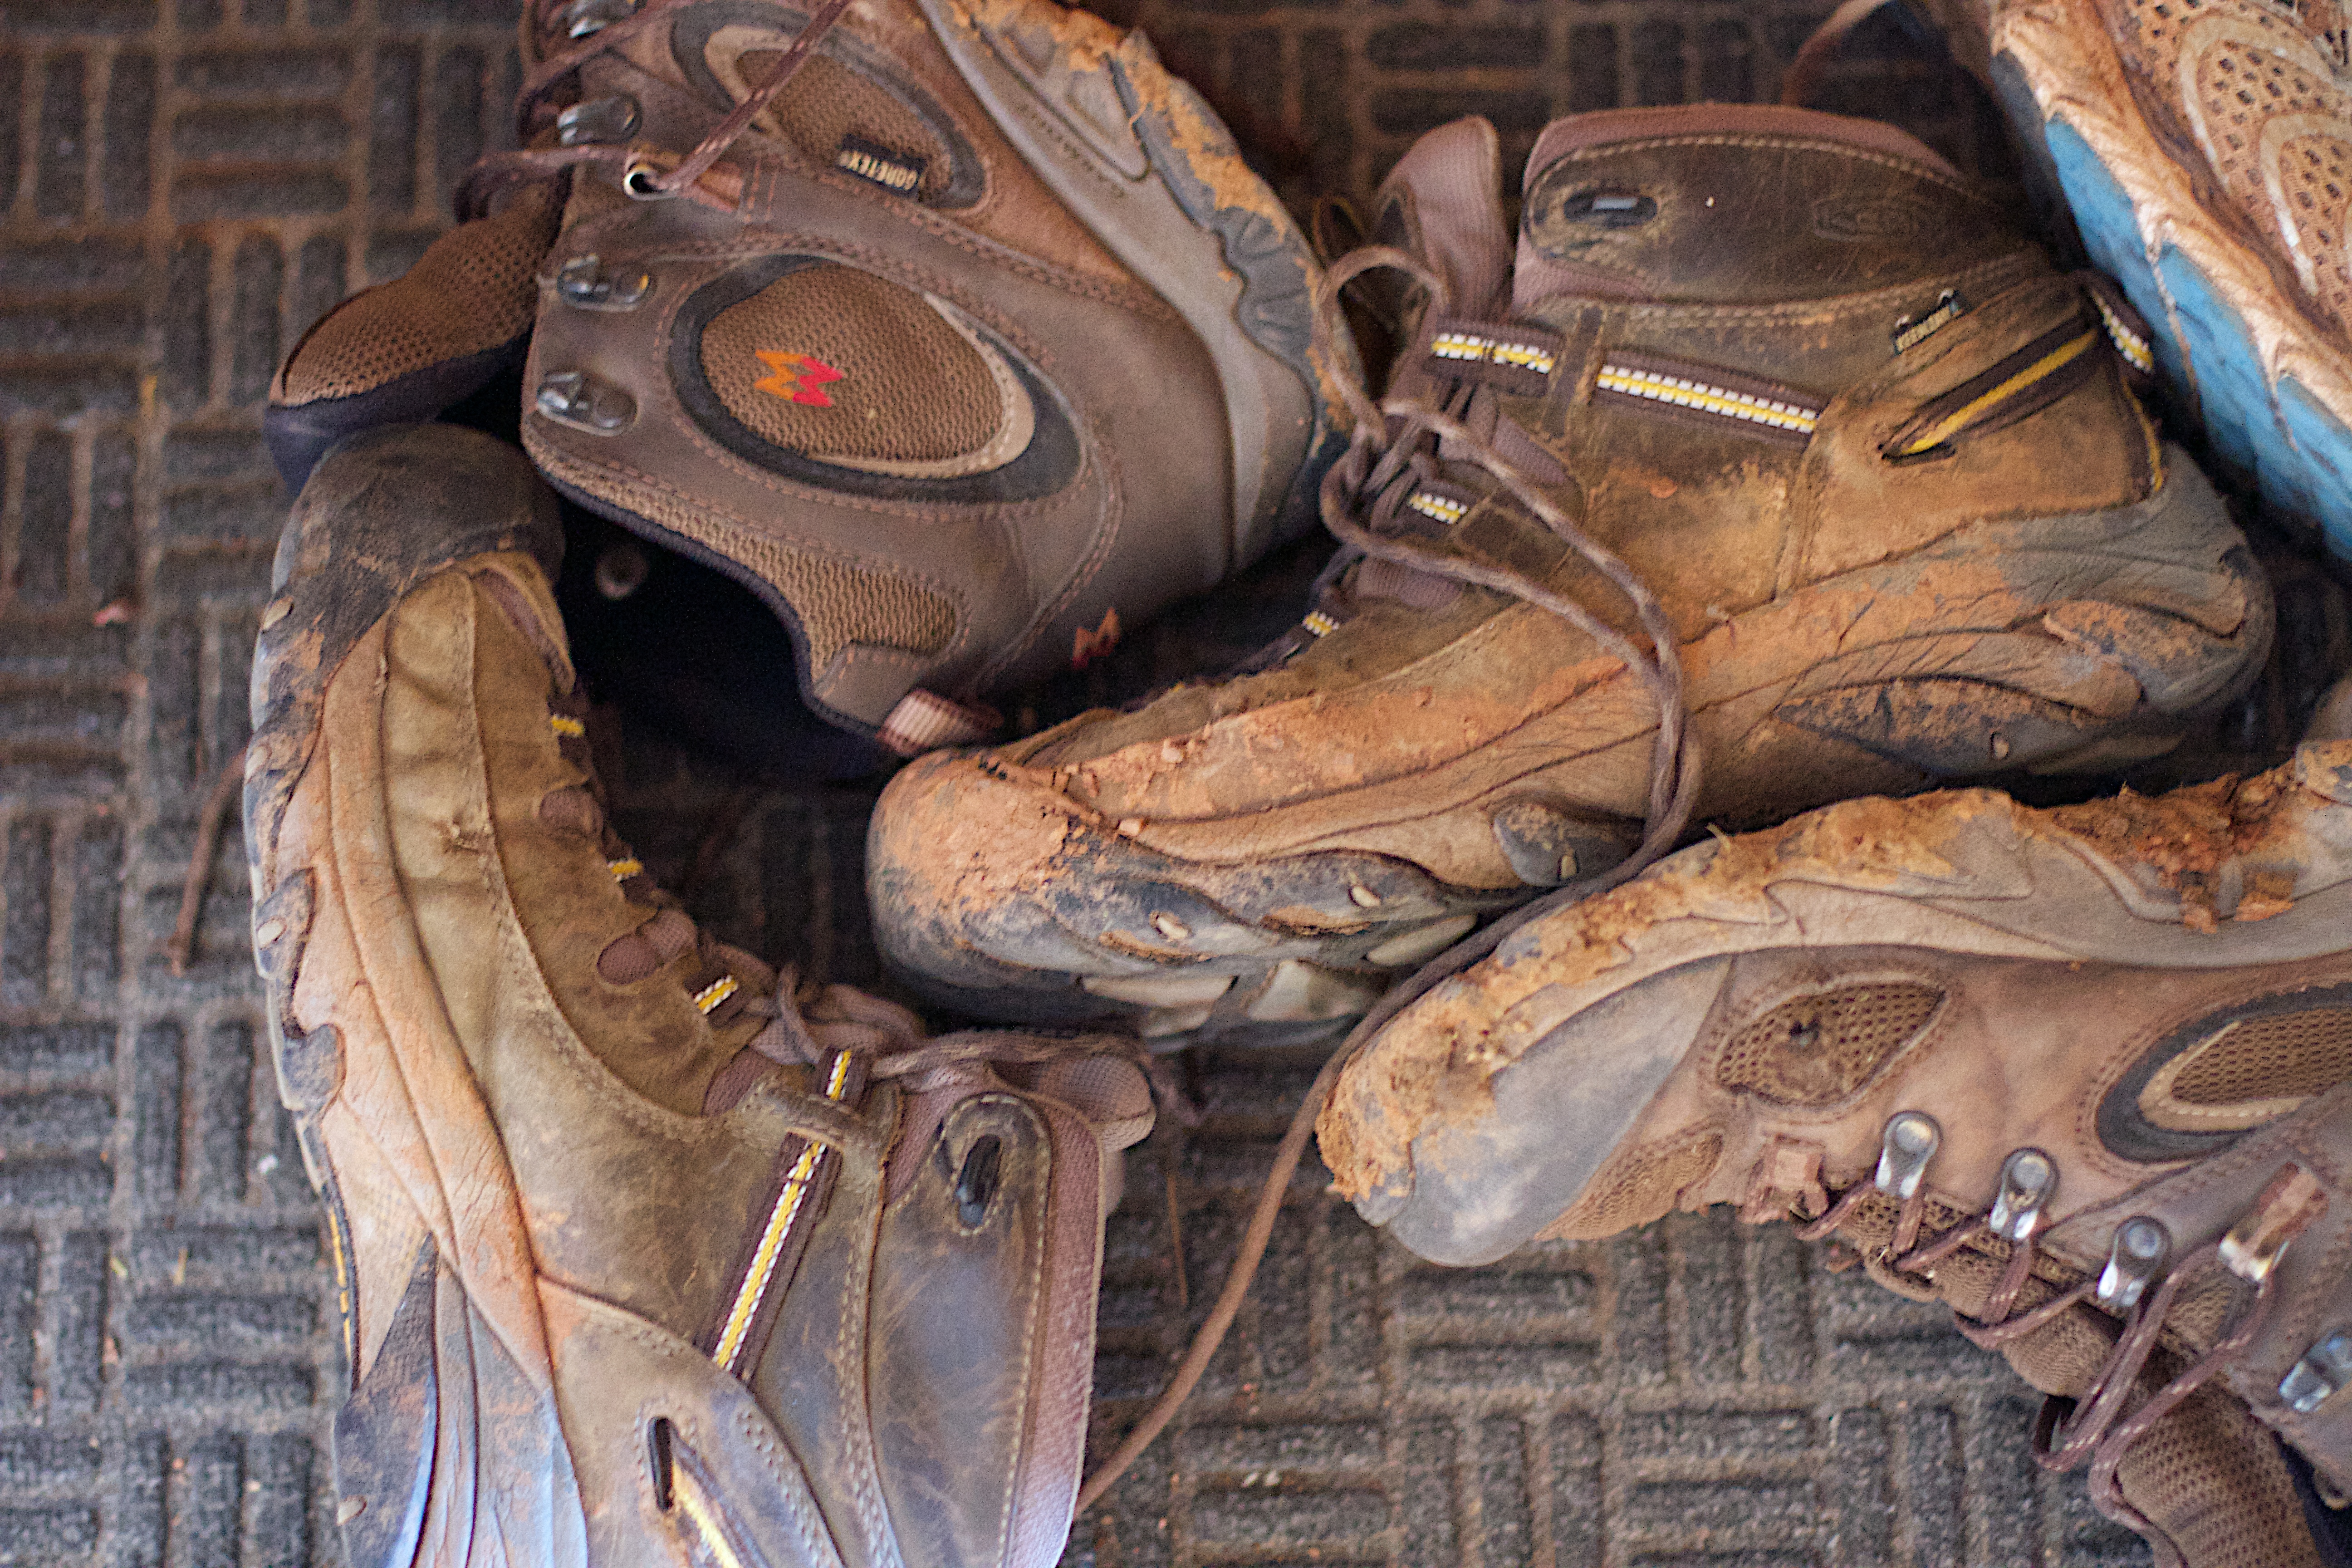
wood, boot, statue, sculpture, temple, footwear, carving